Karl-Heinz Rummenigge

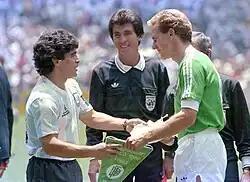
Rummenigge (right) with Diego Maradona before the 1986 FIFA World Cup Final

Rummenigge was born in Lippstadt, North Rhine-Westphalia.